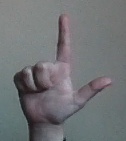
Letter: laam